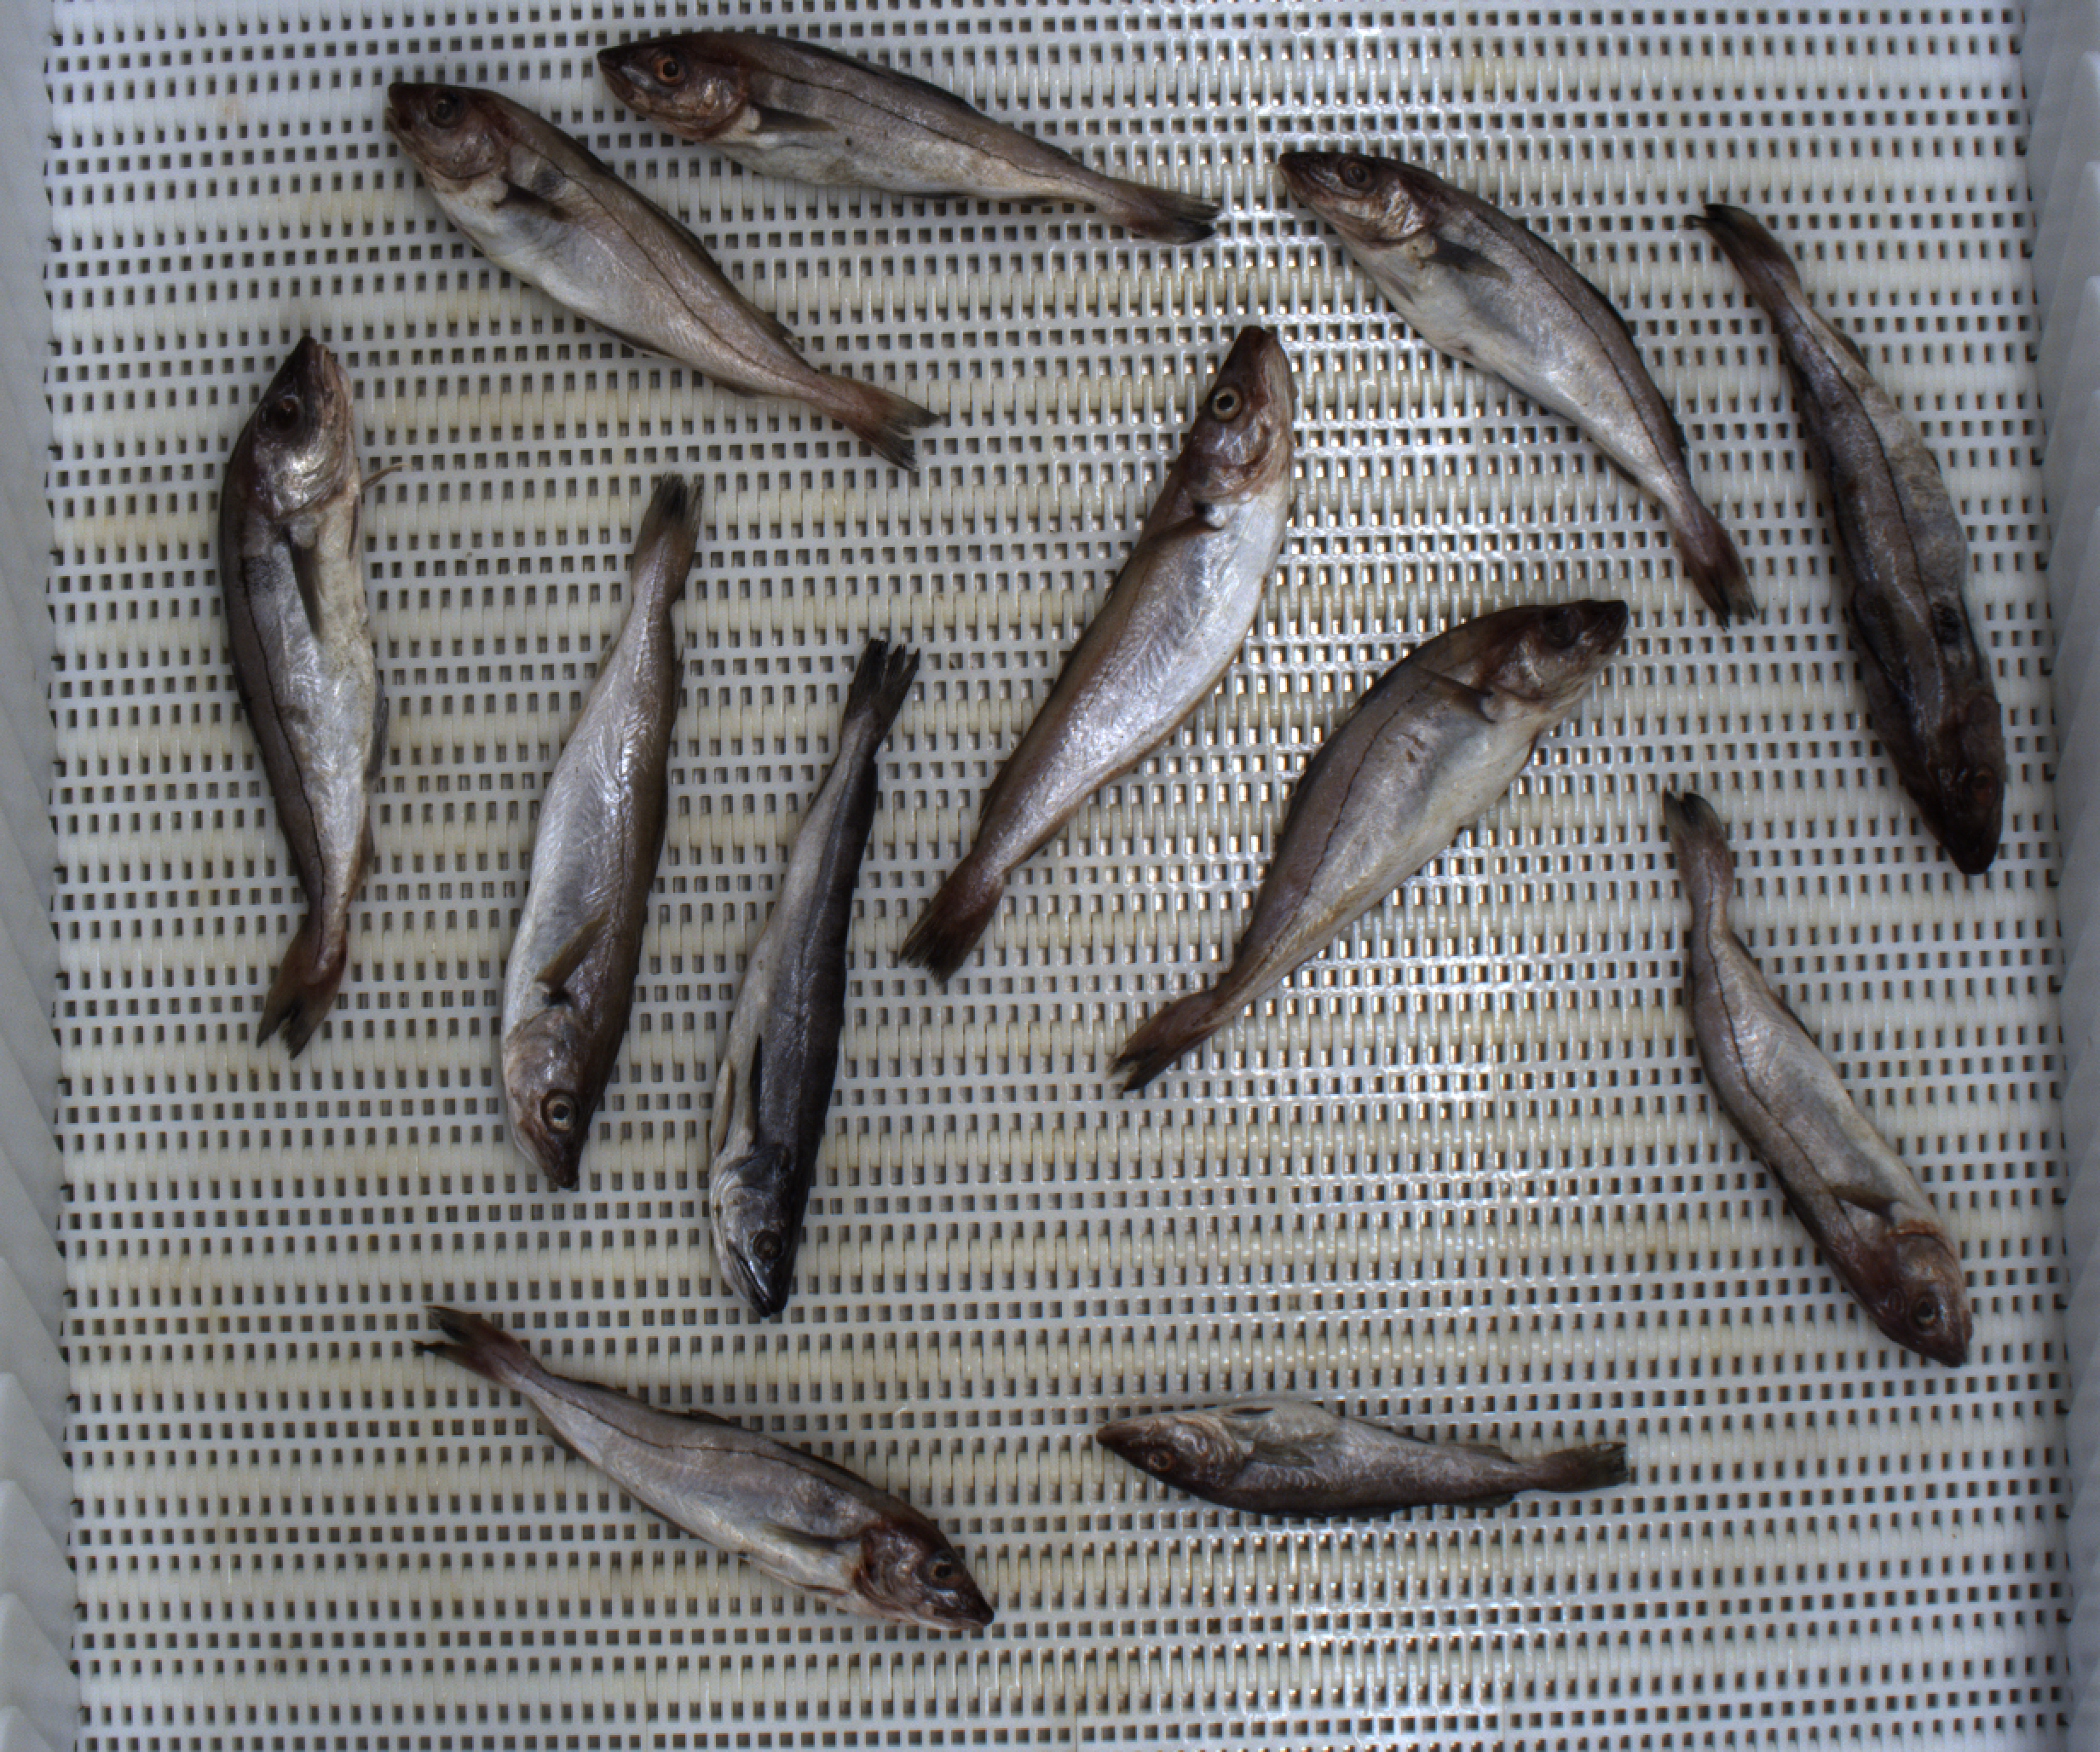
Total fish: 12
Cod: 1
Haddock: 8
Whiting: 2
Hake: 1
Horse mackerel: 0
Saithe: 0
Other: 0